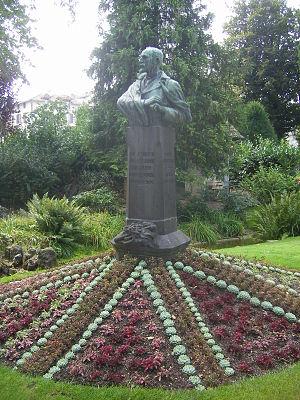
Arsène Vermenouze, est un poète aurillacois de langue occitane. Il a écrit en aurillacois, variante locale du languedocien et lui-même dialecte de l'occitan.